St. James Episcopal Church (Wilmington, North Carolina)

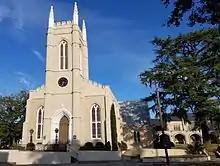

St. James Episcopal Church is a historic Episcopal church in the historic district of Wilmington, North Carolina. The church was originally chartered as part of the Church of England on November 27, 1729, and is one of the oldest continually active congregations in the state of North Carolina. St. James Parish is part of the Episcopal Diocese of East Carolina and is the oldest church in the city of Wilmington. It is a contributing building in the Wilmington Historic District.